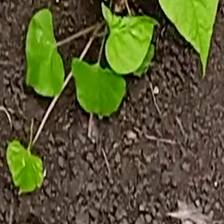
Weed species: Obscure_morning _glory(Ipomoea obscura)